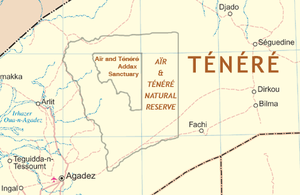
Les réserves naturelles de l'Aïr et du Ténéré sont une région du Niger inscrite au patrimoine mondial de l'UNESCO. La région comprend en particulier le massif de l'Aïr et une partie du désert du Ténéré. Elle est composée de deux aires protégées, la réserve naturelle nationale de l'Aïr et du Ténéré et du sanctuaire des Addax.